José Jeronimo Zelaya

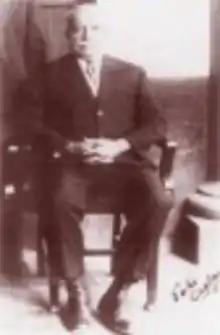
Photo of Zelaya taken in the 1860s

José Jeronimo Zelaya was a conservative Honduran politician that was president of Honduras that was elected in 1827 by popular vote. However, his administration was only recognized by the department of Santa Barbara. He was only in office for a period of three months.